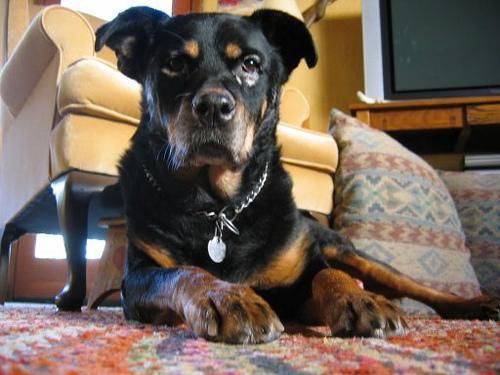
Rottweiler